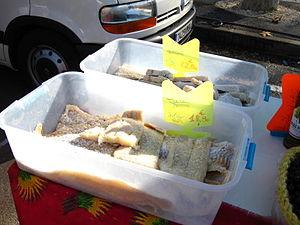
Étal de morue salée à Villeneuve-lès-Avignon
Le sel de table, sel alimentaire ou sel de cuisine, est composé essentiellement de chlorure de sodium. Il se présente sous différentes formes : gros sel, sel fin, fleur de sel.